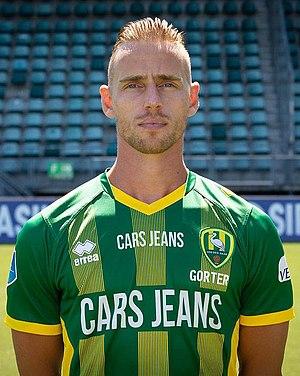
Donny Gorter est un footballeur néerlandais, né le 15 juin 1988 à Sint Willebrord aux Pays-Bas. Il évolue actuellement à l'ADO La Haye comme arrière latéral ou milieu offensif.